Rajneesh

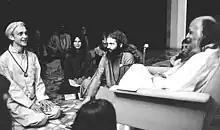
Rajneesh (right) with his disciples, in 1977

By the latter 1970s, the Pune ashram was too small to contain the rapid growth and Rajneesh asked that somewhere larger be found. Sannyasins from around India started looking for properties: those found included one in the province of Kutch in Gujarat and two more in India's mountainous north. The plans were never implemented as mounting tensions between the ashram and the Janata Party government of Morarji Desai resulted in an impasse. Land-use approval was denied and, more importantly, the government stopped issuing visas to foreign visitors who indicated the ashram as their main destination. Besides, Desai's government cancelled the tax-exempt status of the ashram with retrospective effect, resulting in a claim estimated at $5 million. Conflicts with various Indian religious leaders aggravated the situation—by 1980 the ashram had become so controversial that Indira Gandhi, despite a previous association between Rajneesh and the Indian Congress Party dating back to the sixties, was unwilling to intercede for it after her return to power. In May 1980, during one of Rajneesh's discourses, an attempt on his life was made by Vilas Tupe, a young Hindu fundamentalist. Tupe claims that he undertook the attack because he believed Rajneesh to be an agent of the CIA.